Stanisław Kot

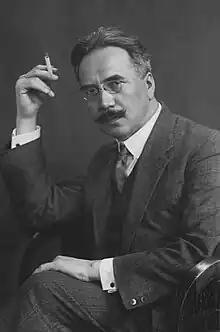
Kot

Stanisław Kot (22 October 188526 December 1975) was a Polish historian and politician. A native of the Austrian partition of Poland, early in life he was attracted to the cause of Polish independence. As a professor of the Jagiellonian University (1920–1933), he held the chair of the History of Culture. His principal expertise was in the politics, ideologies, education, and literature of the 16th- and 17th-century Polish–Lithuanian Commonwealth. He is particularly known for his contributions to the study of the Reformation in Poland.